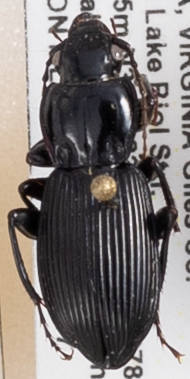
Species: Pterostichus coracinus
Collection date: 2022-05-17 04:00:00
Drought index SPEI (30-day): -1.316
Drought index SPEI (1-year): -1.348
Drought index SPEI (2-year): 0.184